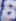
Number: 8